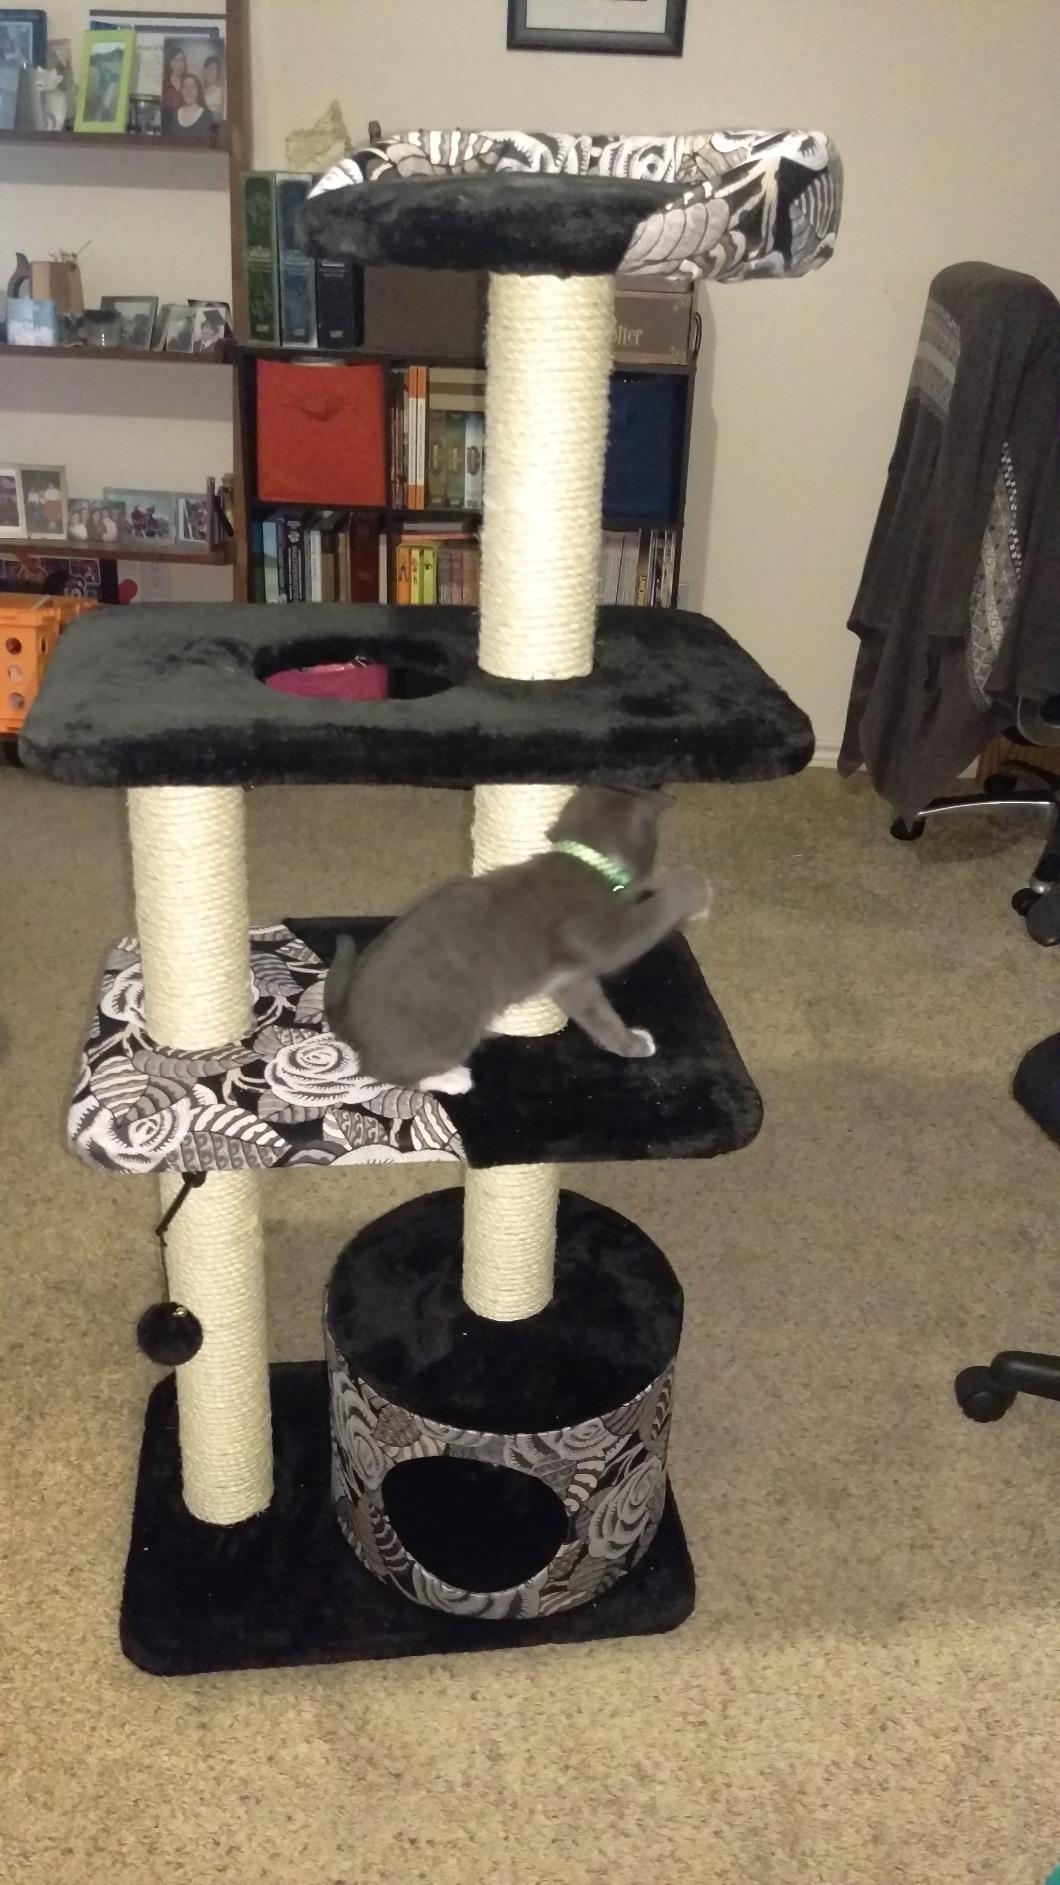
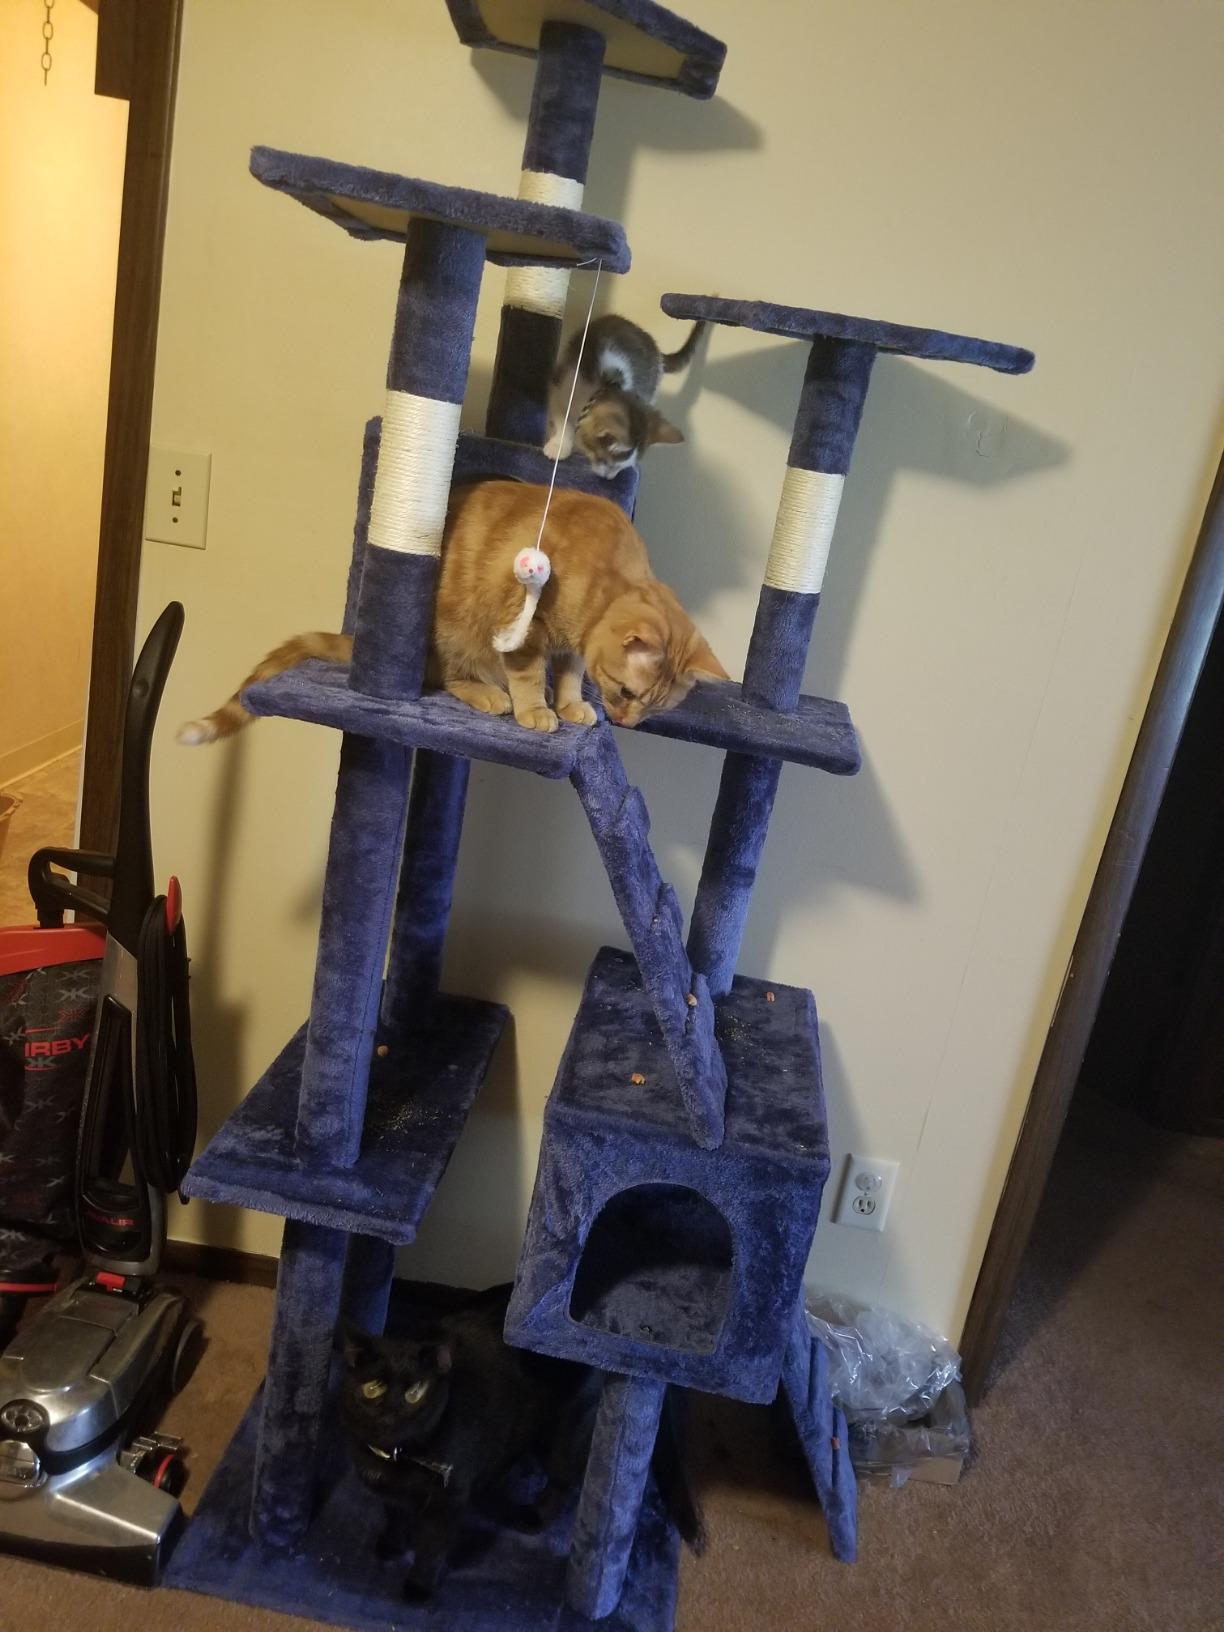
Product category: items_cat tree
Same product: no